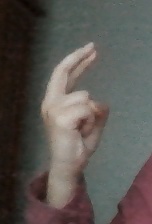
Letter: zay